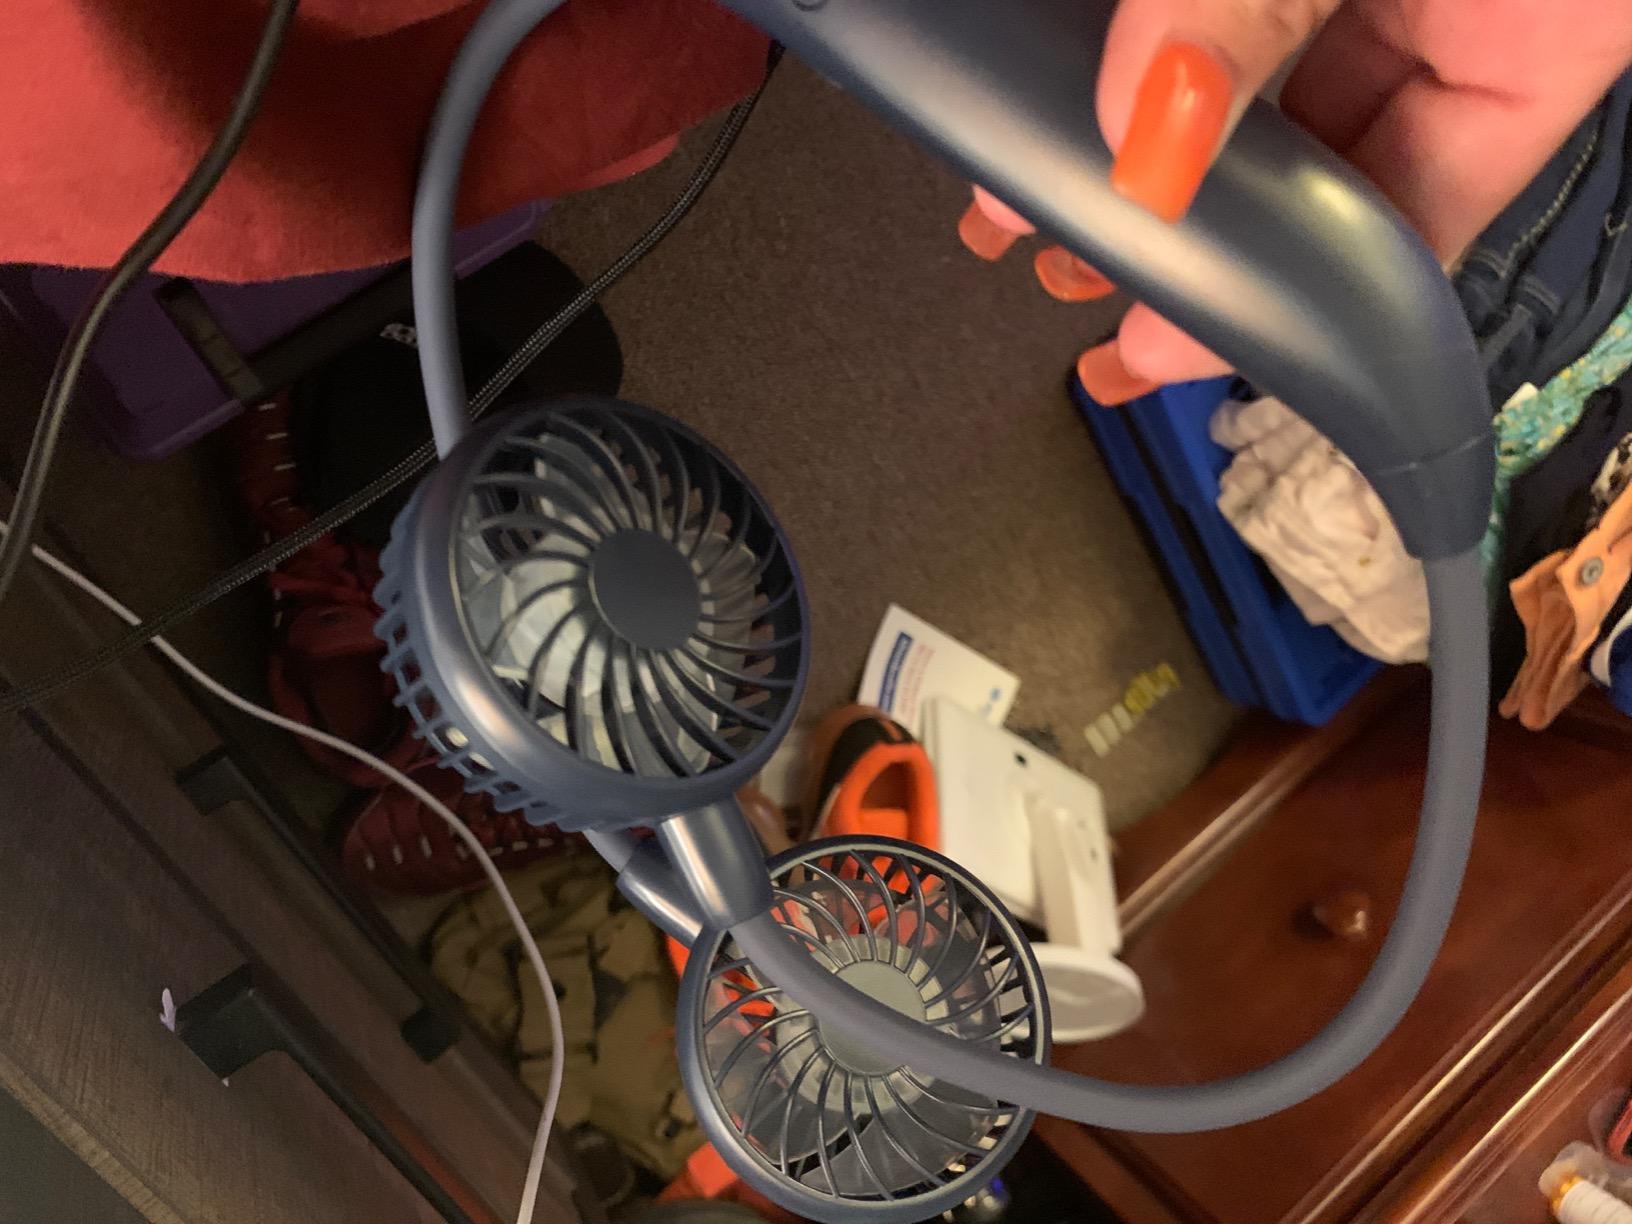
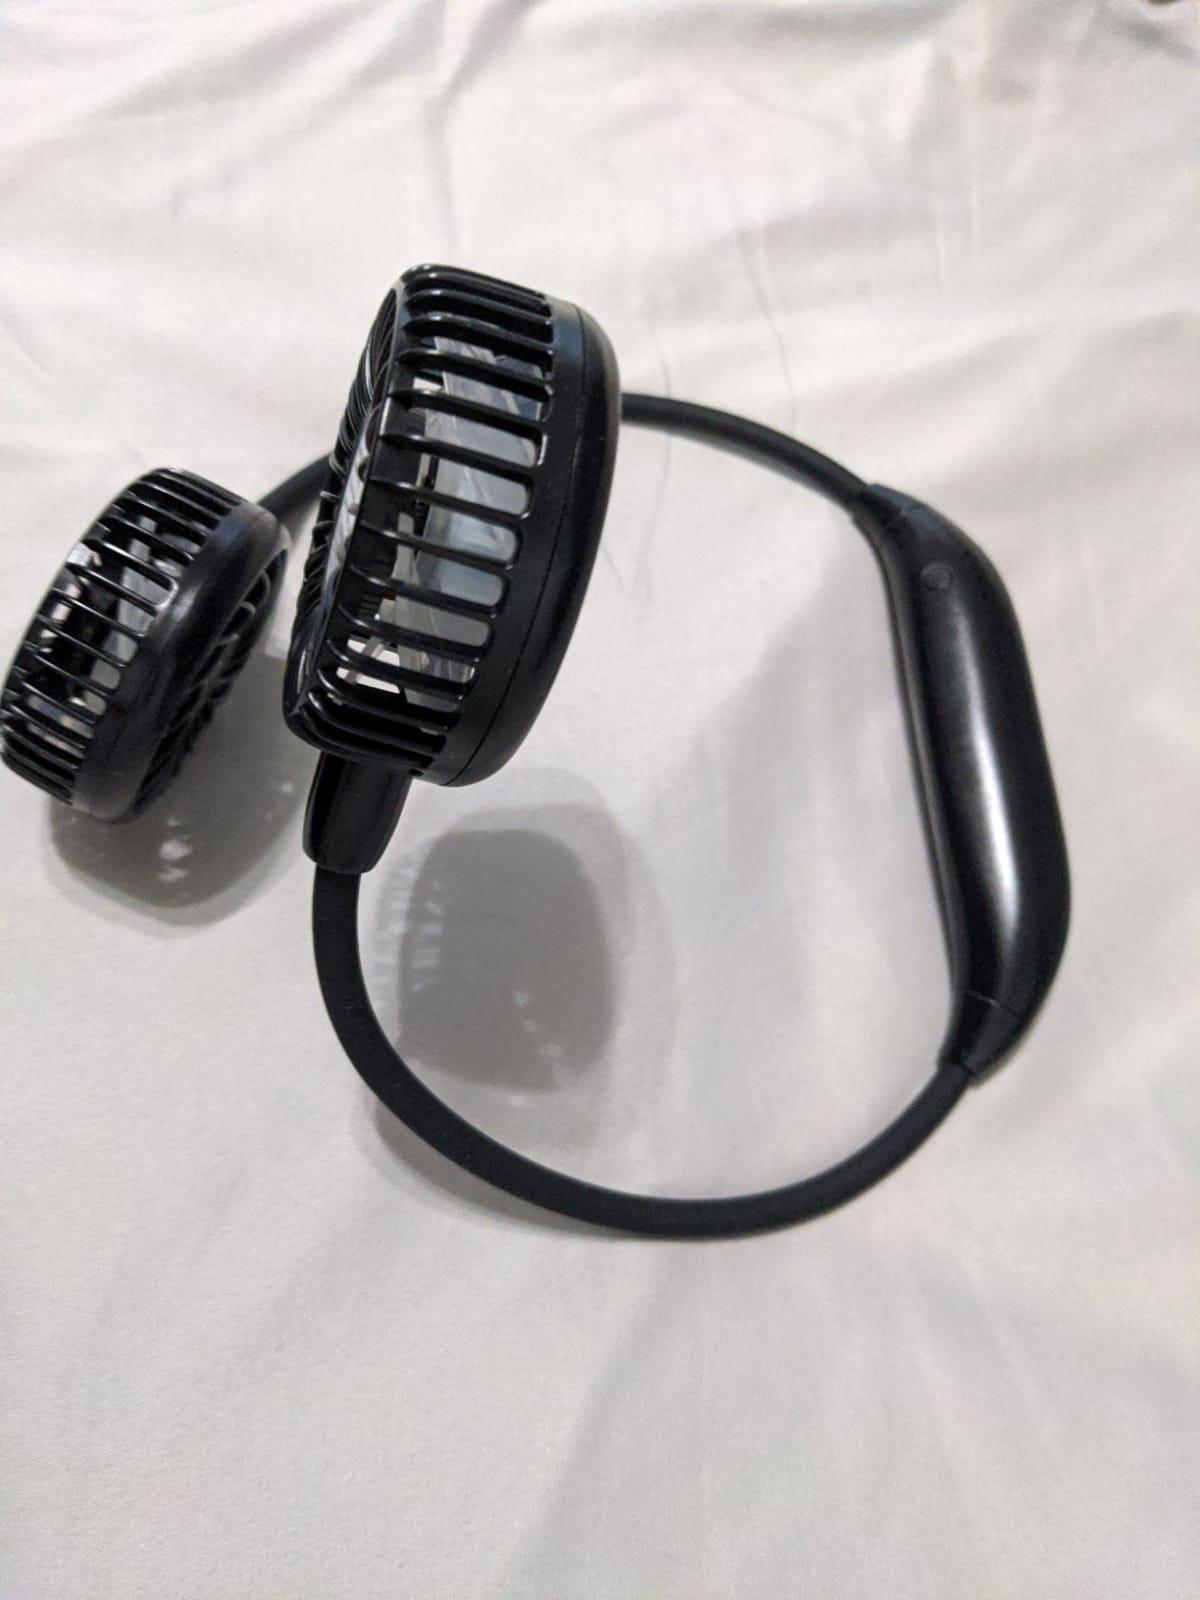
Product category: fan
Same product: no